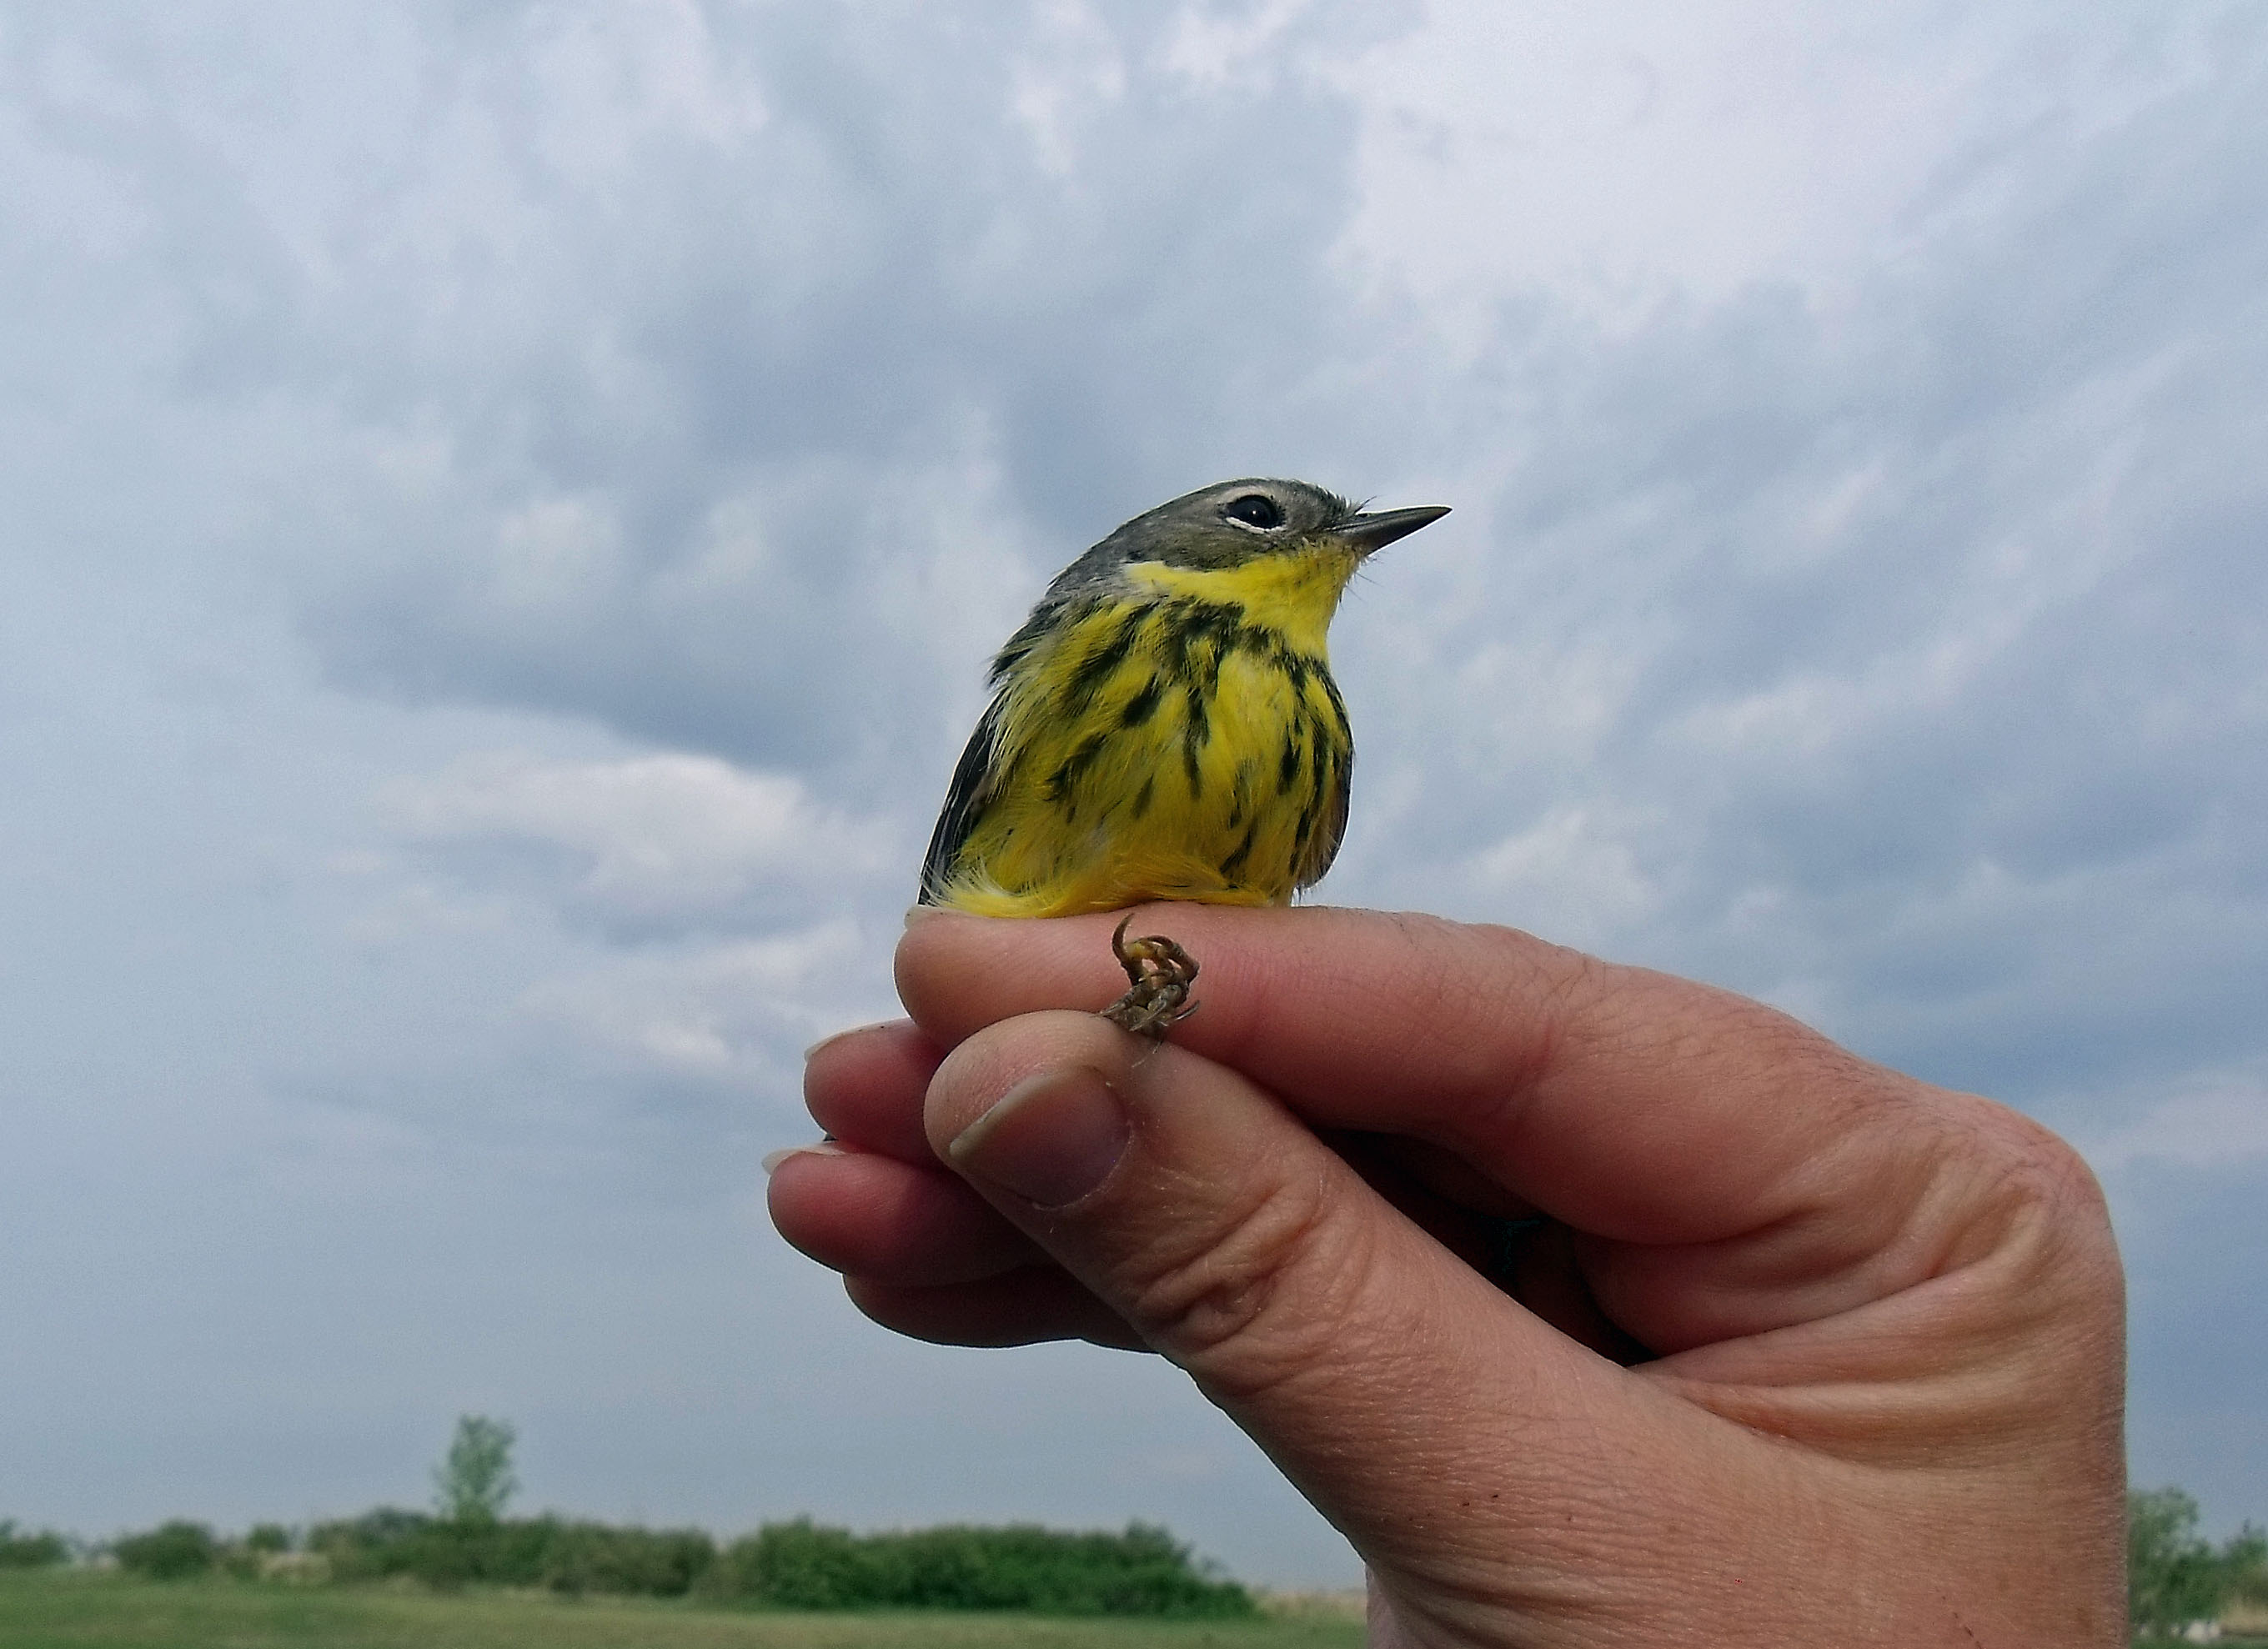
hand, nature, bird, sky, cloudy, travelling, wildlife, green, beak, yellow, tourism, fauna, ornithology, outdoors, science, canada, winnipeg, vertebrate, geotagged, finch, magnolia, manitoba, 2010, birding, warbler, subarcticmike, glaciated, glaciation, inmyhand, banding, pitiful, birdbanding, oakhammockmarsh, notmyhand, dendroicamagnolia, featheryfriday, old world flycatcher, perching bird